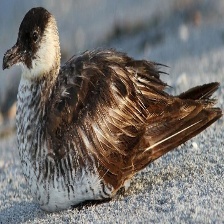
Species: POMARINE JAEGER
Scientific name: STERCORARIUS POMARINUS